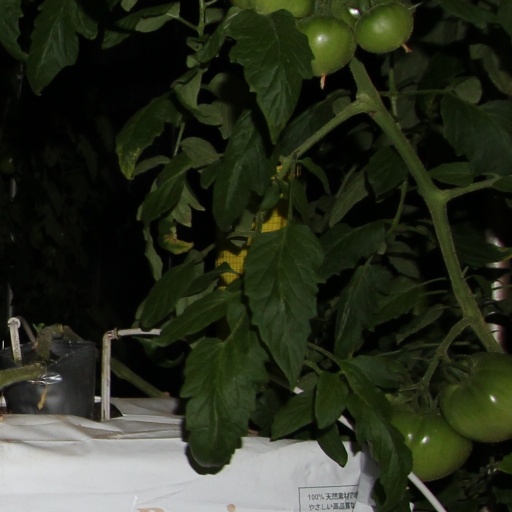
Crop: tomato